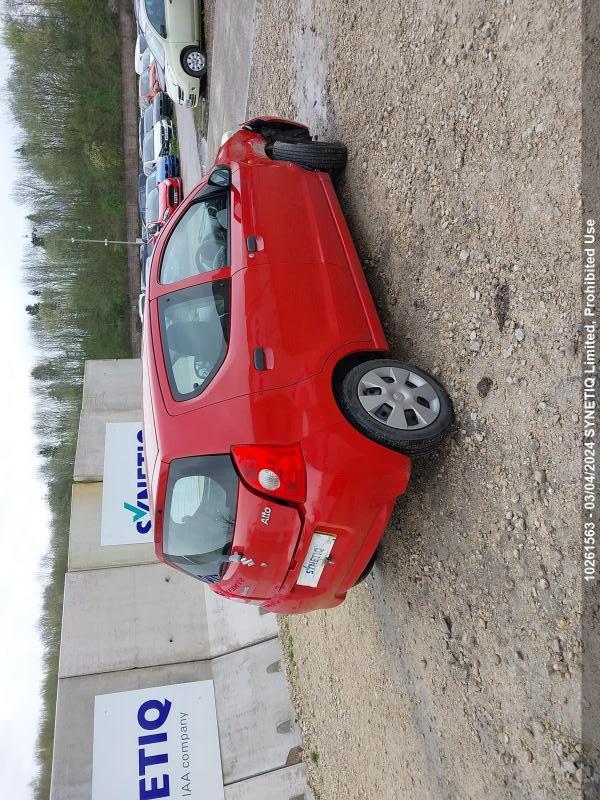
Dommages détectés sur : malle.
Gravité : mineur